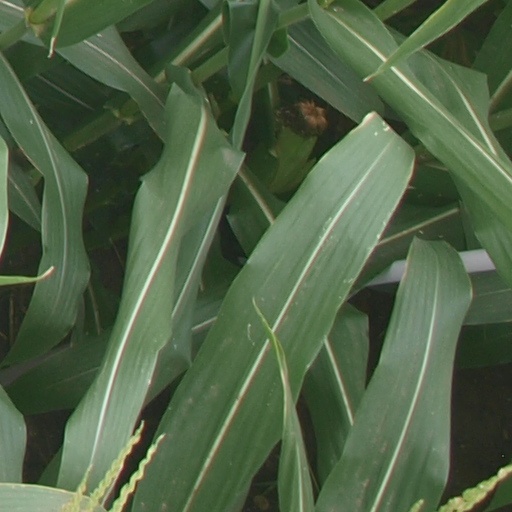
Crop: maize; corn